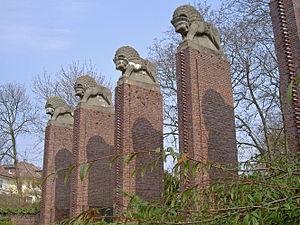
Bernhard Hoetger est un important sculpteur et peintre allemand de la période expressionniste.